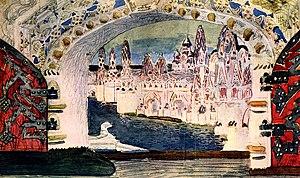
La Princesse cygne est un tableau de Mikhaïl Vroubel, représentant un personnage féminin de l'opéra de Rimsky-Korsakov : Le Conte du tsar Saltan.